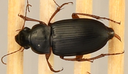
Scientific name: Harpalus paratus
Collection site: North Sterling NEON (STER), plot STER_033